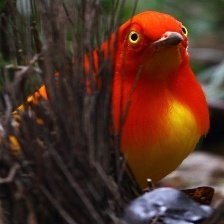
Species: FLAME BOWERBIRD
Scientific name: SERICULUS ARDENS